Paleontology in Arkansas

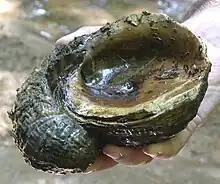
"Exogyra".

Southwestern Arkansas was part of the coastline to the Western Interior Seaway during the Cretaceous. Dinosaurs roamed the ancient shorelines here both as individuals and in groups. Many footprints left by coastal sauropods have been preserved in the southwestern part of the state. The ornithomimosaur "Arkansaurus fridayi" lived at this time, known only from remains of its foot discovered in 1972.